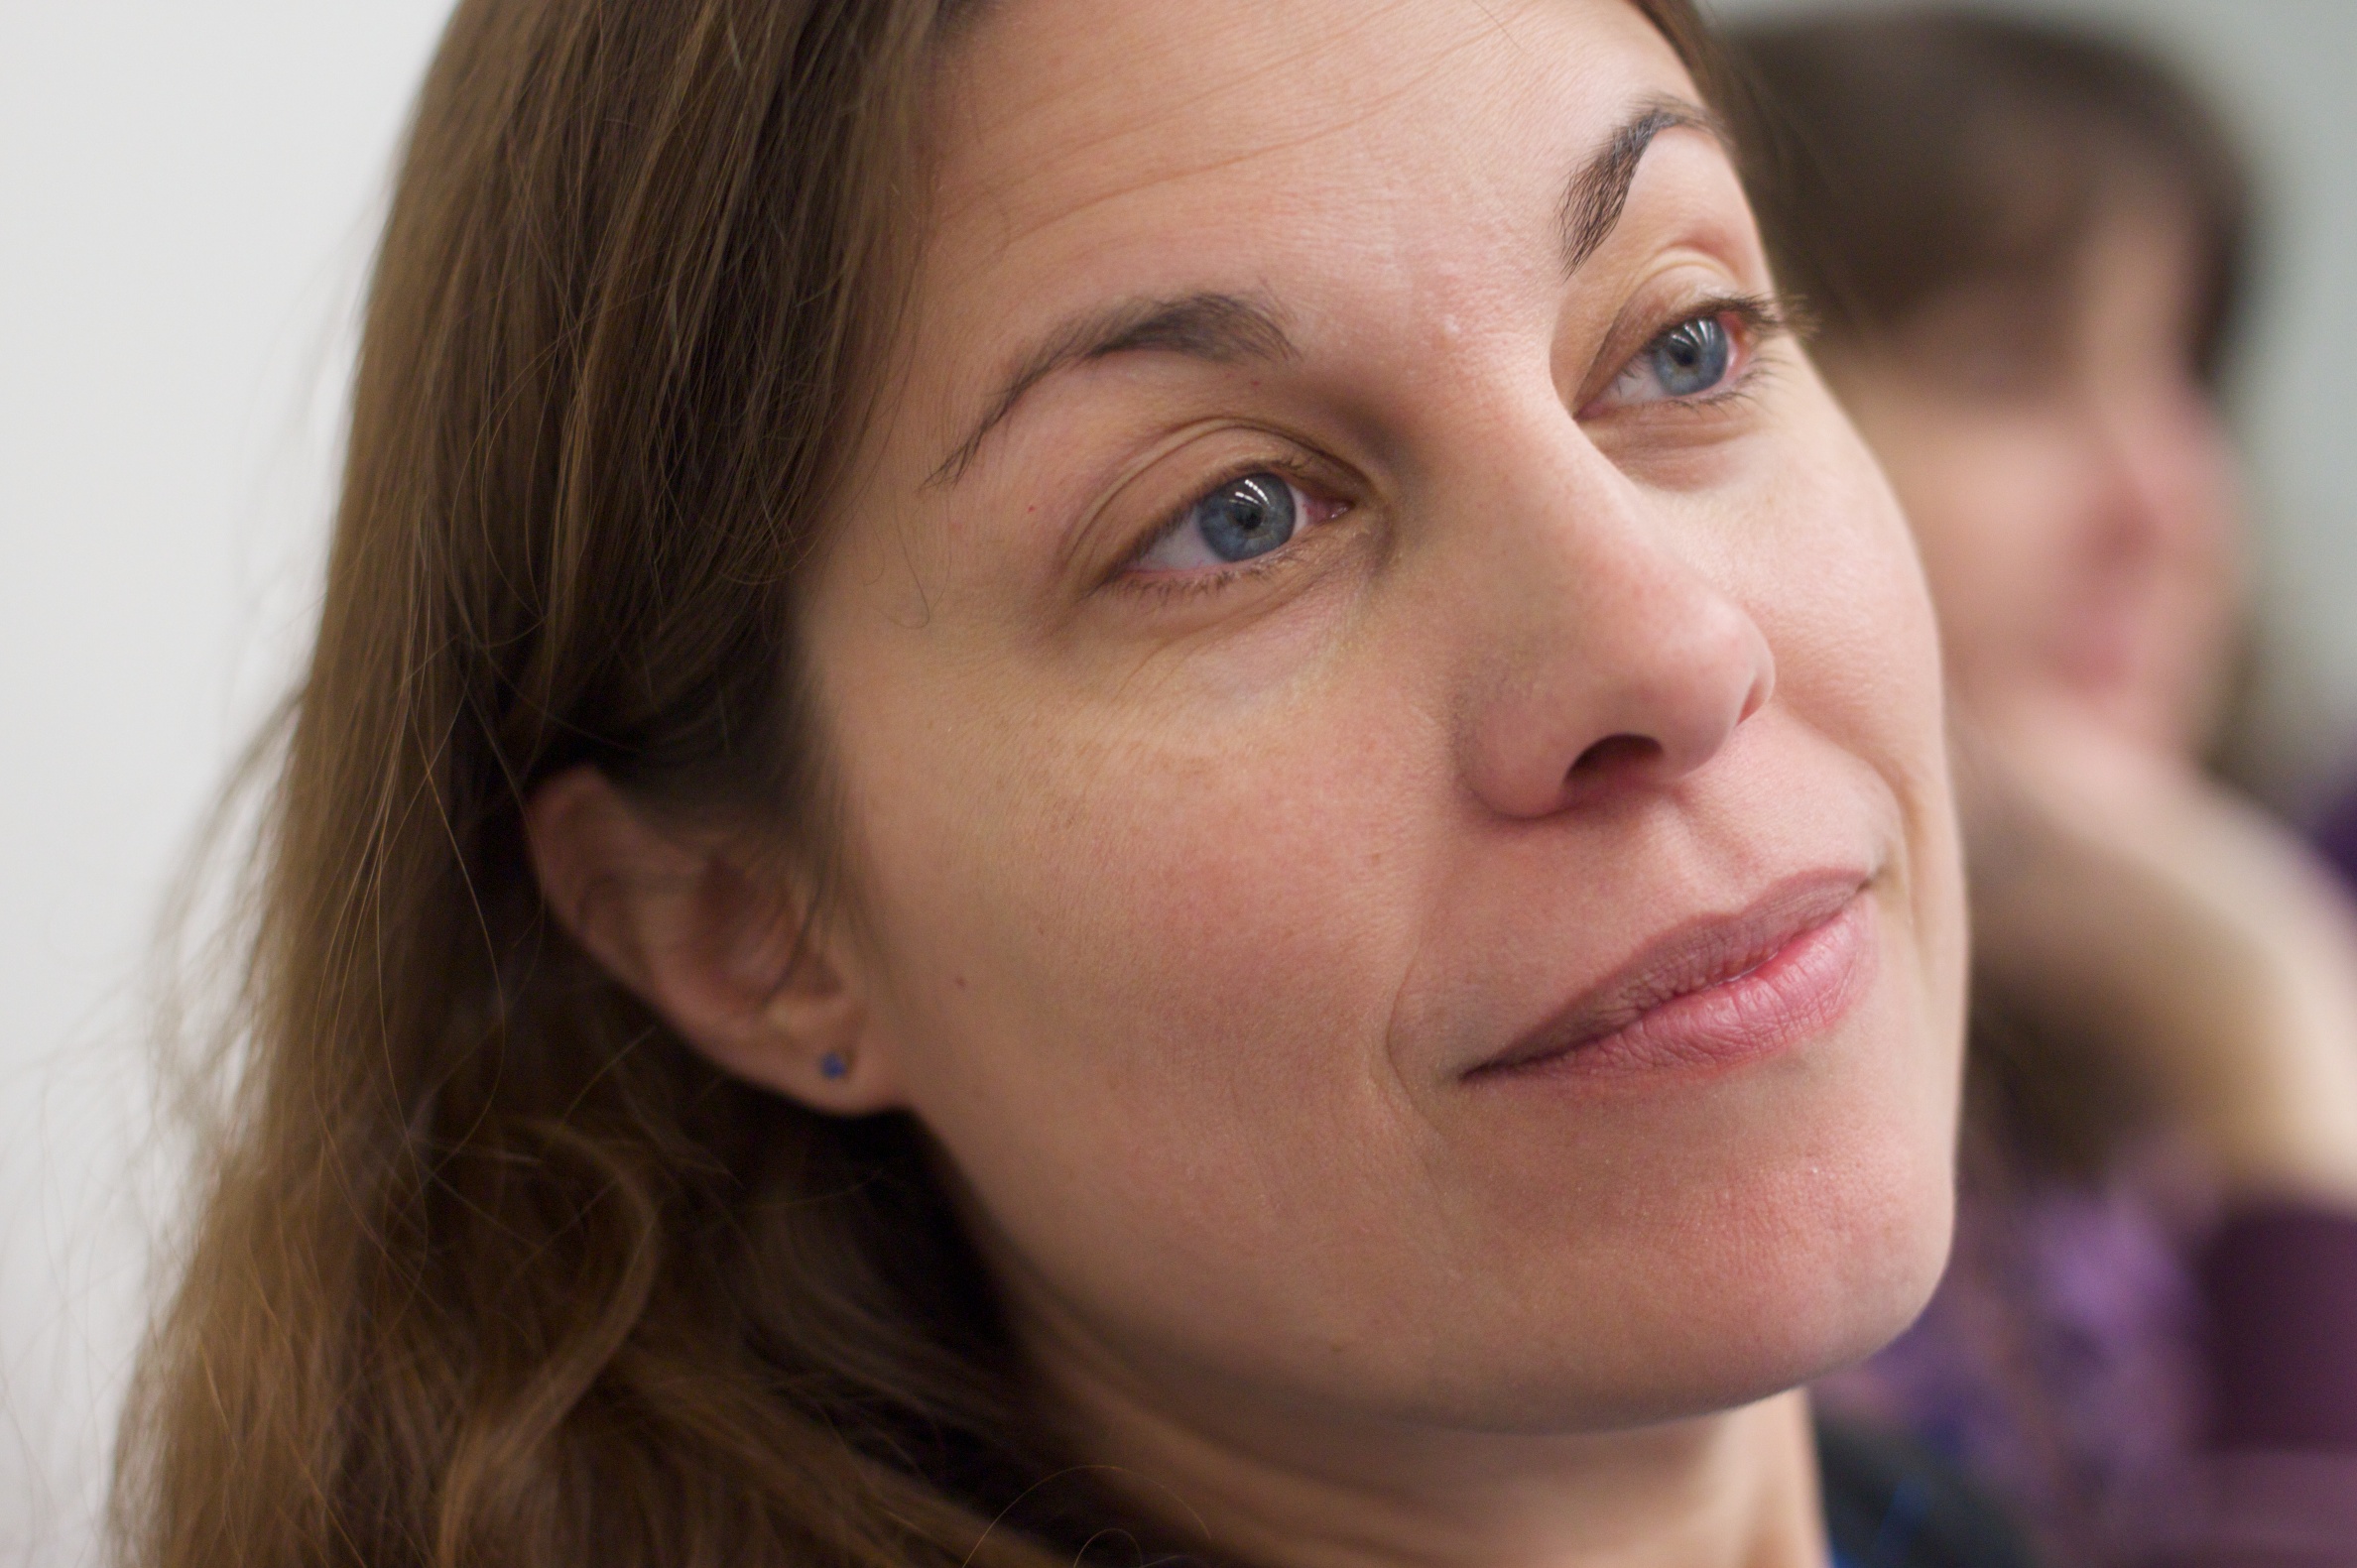
hand, person, girl, woman, hair, photography, portrait, model, color, child, lady, facial expression, lip, hairstyle, smile, mouth, close up, human body, face, nose, cheek, eye, head, skin, beauty, organ, northernvoice10, northernvoice, emotion, brown hair, portrait photography